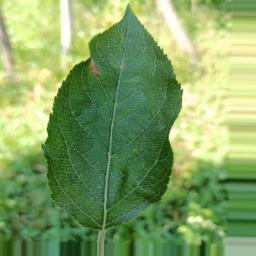
Label: Alternaria